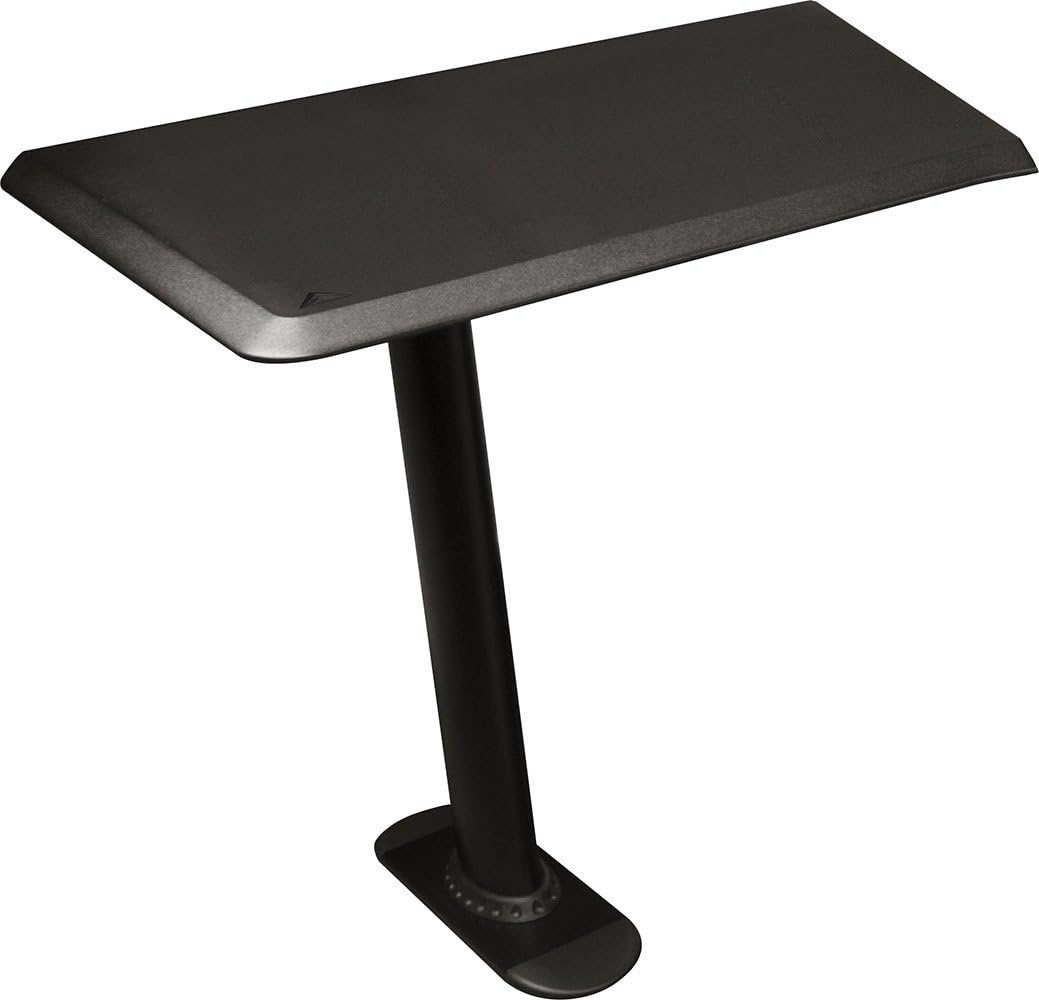
Ultimate Support NUC-EX24L Nucleus Studio Desk Extension
Expand Your Nucleus Workstation The Ultimate Support NUC-EX24L is designed to extend the functionality of your Nucleus workstation. This 24" extension tabletop provides additional workspace and is supported by a decoupling leg, ensuring stability and sonic isolation for your studio setup. Compatibility: Nucleus workstation Extension Length: 24 inches Material: Powder-coated MDF Features: Sonic Isolation and Decoupling on Desk Legs
Brand: Ultimate Support
Category: Arts & Entertainment > Hobbies & Creative Arts > Musical Instrument & Orchestra Accessories > Music Stand Accessories > Music Stand Bags